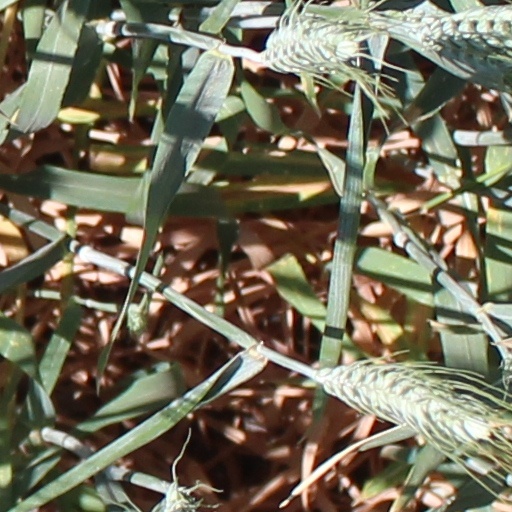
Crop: wheat